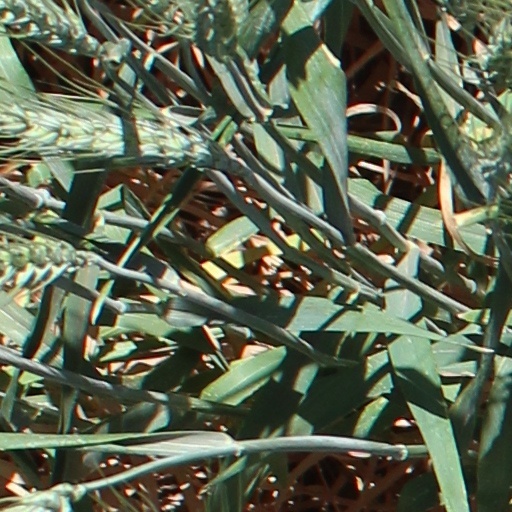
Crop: wheat